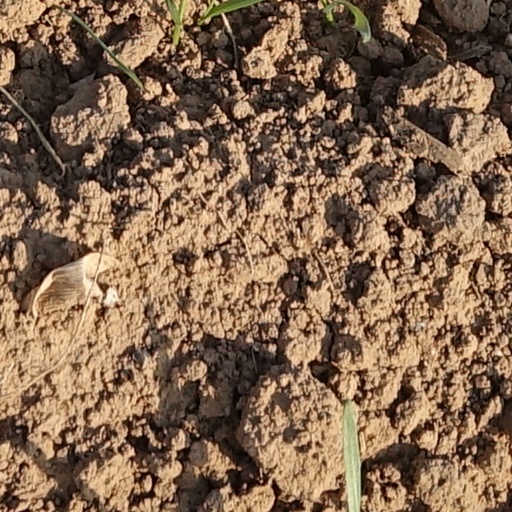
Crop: wheat